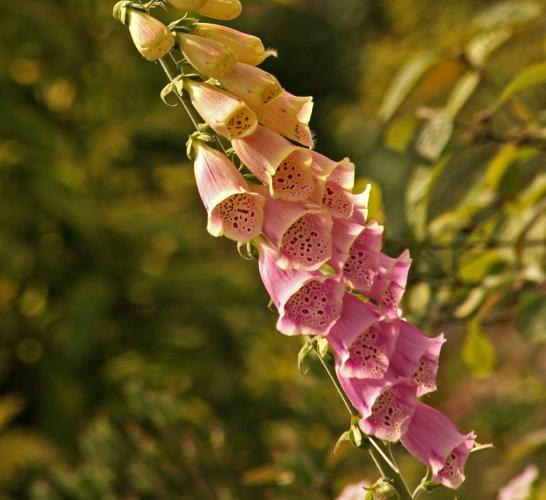
Flower: foxglove